Albatros D.V

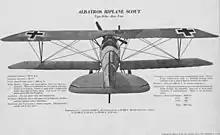
German type D-5a Albatros biplane scout

Albatros responded with the "D.Va", which featured stronger wing spars, heavier wing ribs and a reinforced fuselage. The modified D.Va was heavier than the D.III but the structural problems were not entirely cured. Use of the high-compression Mercedes D.IIIaü engine offset the increased weight of the D.Va. The D.Va also reverted to the D.III aileron cable linkage, running outwards through the lower wing, then upwards to the ailerons, much the same as the earlier Albatros B.I unarmed two-seater had used before 1914, providing a more positive control response. The wings of the D.III and D.Va were interchangeable. To further strengthen the wing, the D.Va added a small diagonal brace connecting the forward interplane strut to the leading edge of the lower wing; the brace was also retrofitted to some D.Vs.